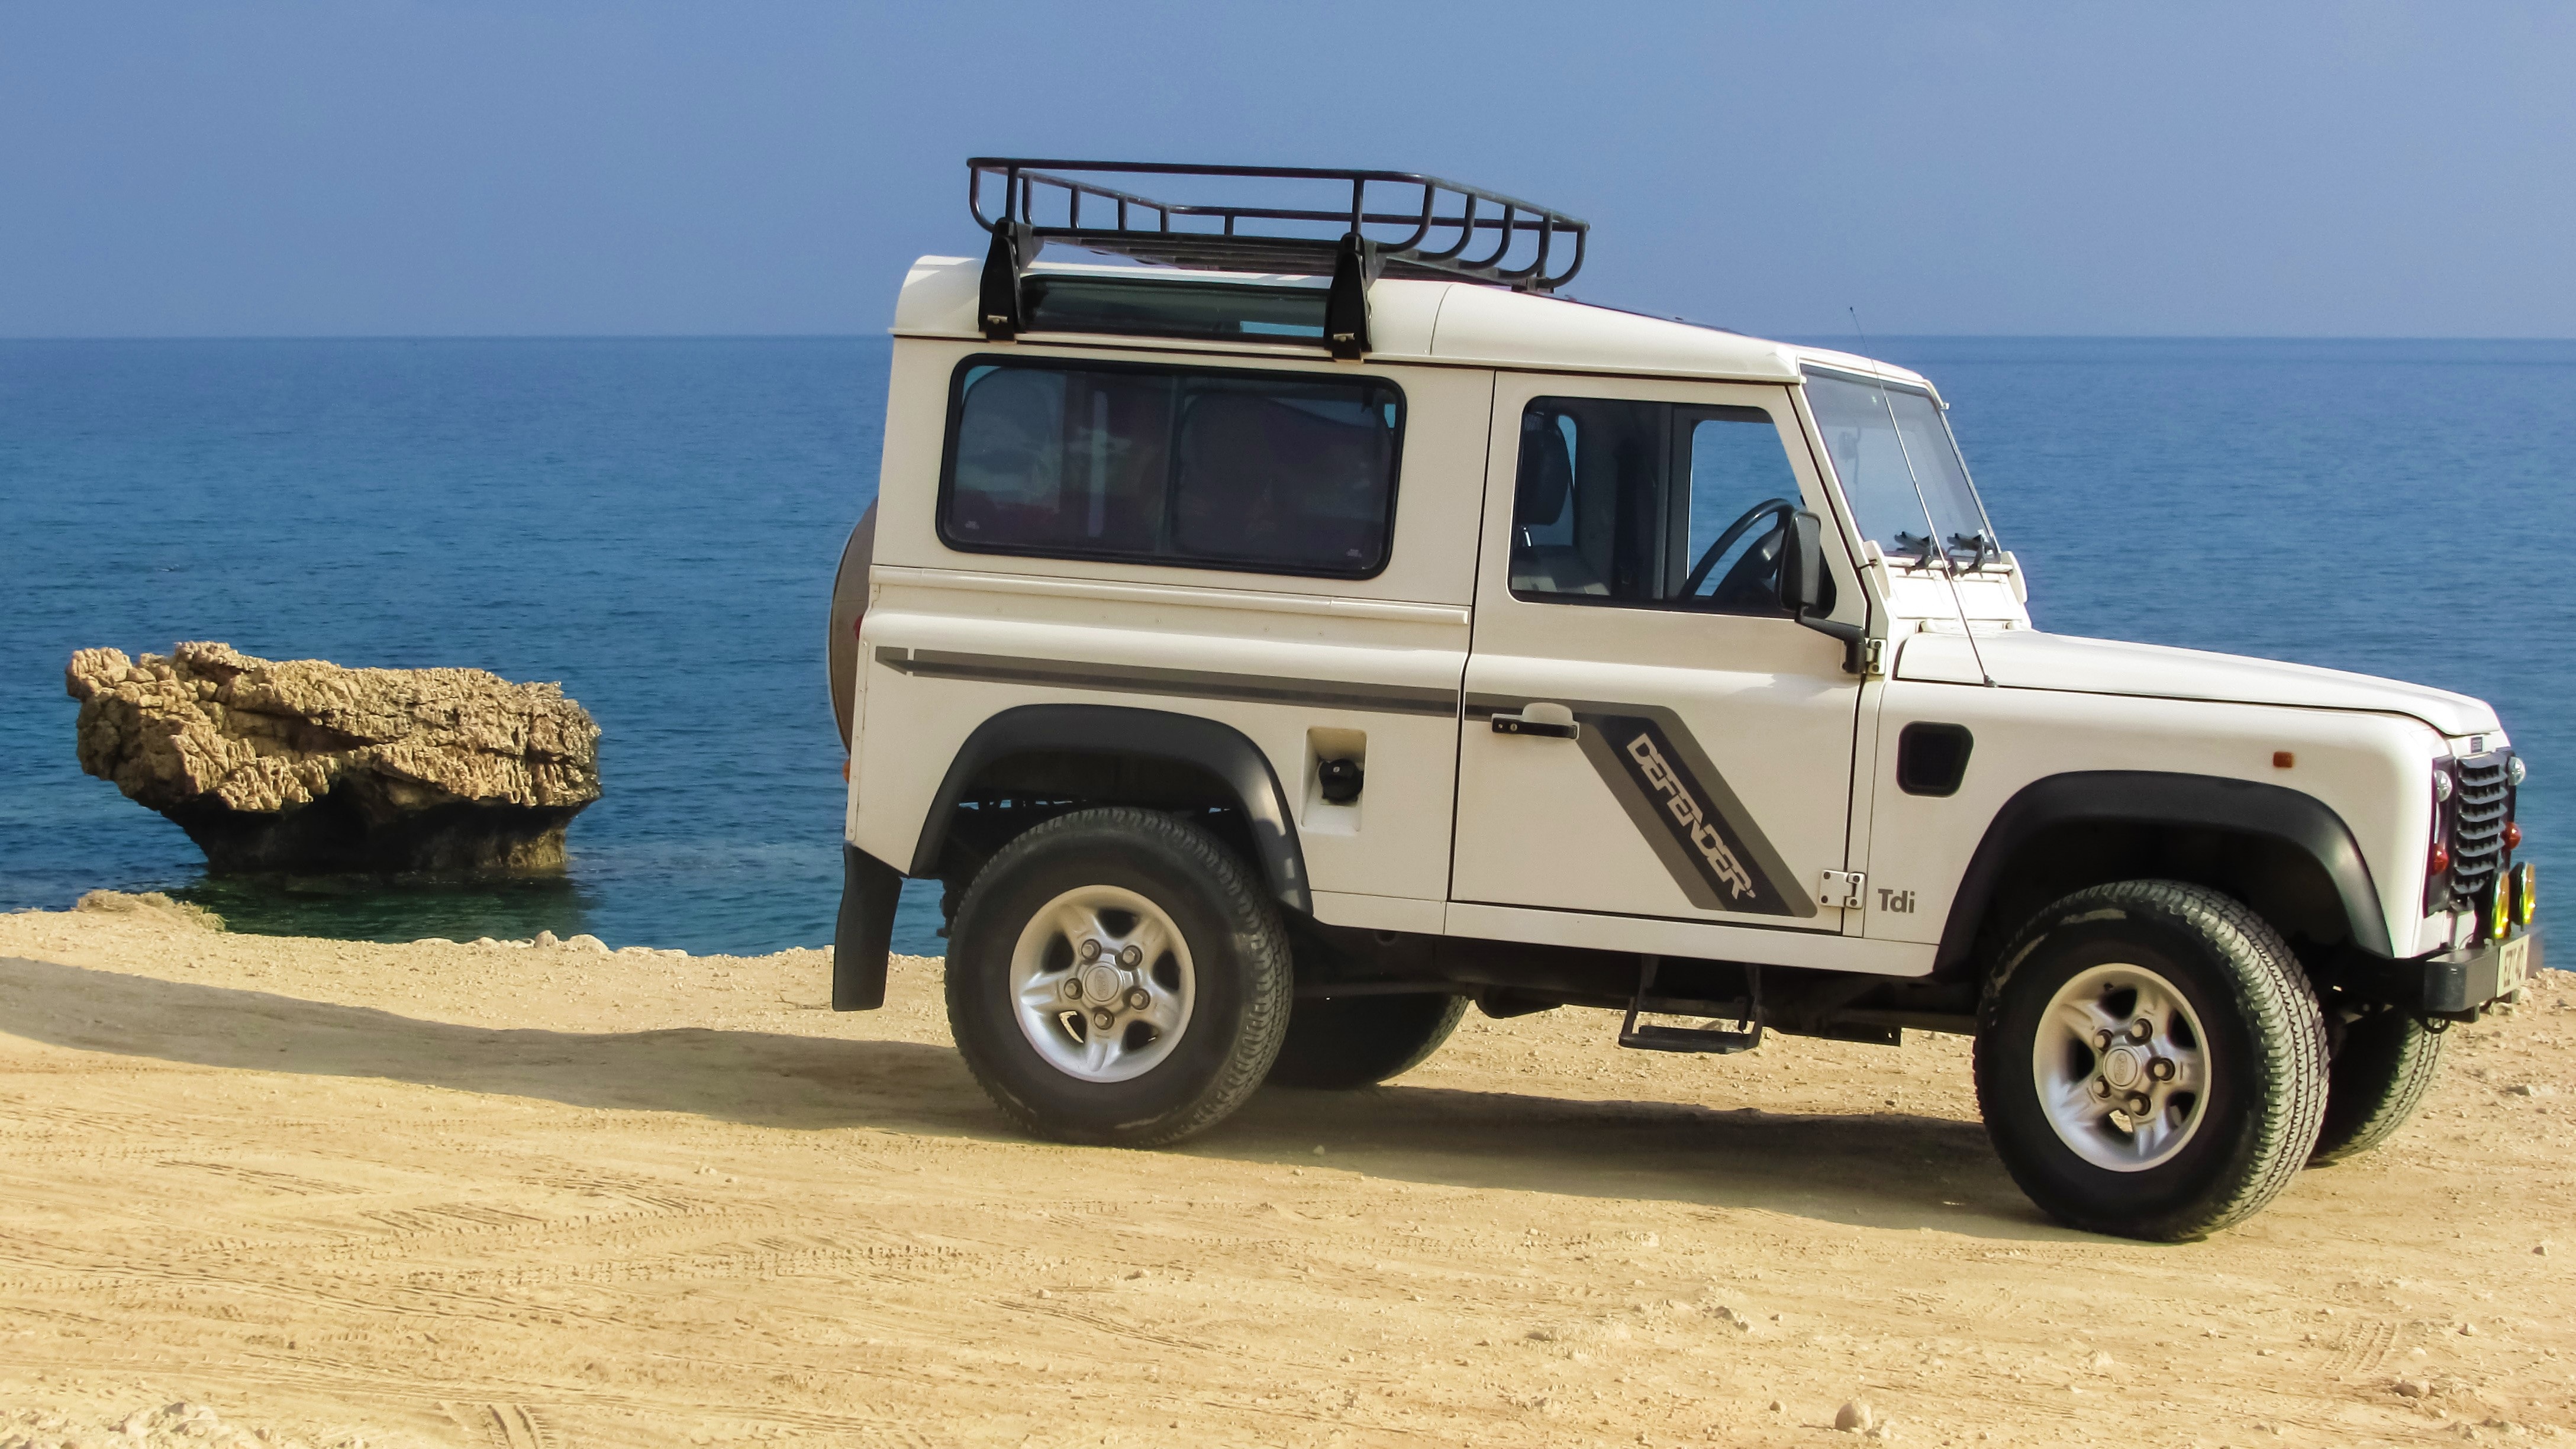
car, adventure, summer, vehicle, dirt, bumper, land rover, defender, 4x4, off road, off road vehicle, sport utility vehicle, land rover defender, land vehicle, automobile make, automotive exterior, off roading